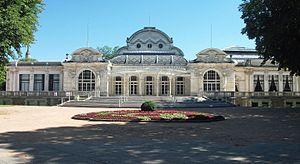
Palais des Congrès-Opéra à Vichy, Allier, Auvergne-Rhône-Alpes, France, après travaux d'accessibilité. [11023]
L'Auvergne est une région culturelle et historique de France située au cœur du Massif central.
Vichy est une commune française, située dans le sud-est du département de l'Allier, en région Auvergne-Rhône-Alpes. Ses habitants sont appelés les Vichyssois.